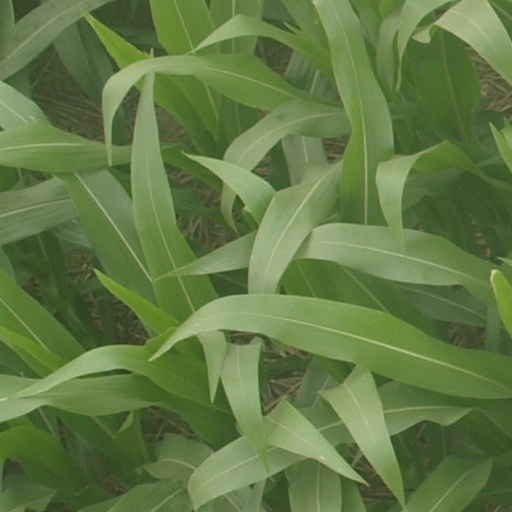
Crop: maize; corn